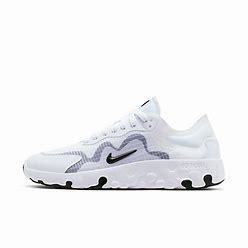
Brand: Nike
Model: Renew Lucent